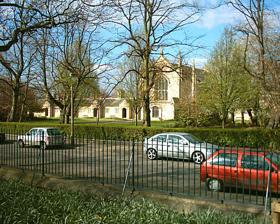
Building: Shrewsbury Hospital
Country: United Kingdom
Year built: 1672
For the institution in Shrewsbury, see Royal Shrewsbury Hospital . Shrewsbury Hospital Shrewsbury Hospital Shown in South Yorkshire General information Town or city Sheffield Country England Coordinates 53°22′38″N 1°27′26″W / 53.3772°N 1.4571°W / 53.3772; -1.4571 Construction started 1825 Completed 1828 Shrewsbury Hospital refers to a row of almshouses and a chapel in Sheffield , South Yorkshire , England. History When he died in 1616, Gilbert Talbot, 13th Earl of Shrewsbury declared in his will that he wanted to found a "hospital" i.e almshouses "at Sheffield for the perpetual maintenance of 20 poor persons." The home for the 20 poor people was built near Sheffield Castle and completed in 1666. The original almshouses became dilapidated and in the early 19th century a new site on Norfolk Road was chosen for the almshouses: new almshouses were designed by Woodhead & Hurst in the Gothic style and built between 1825 and 1828. References